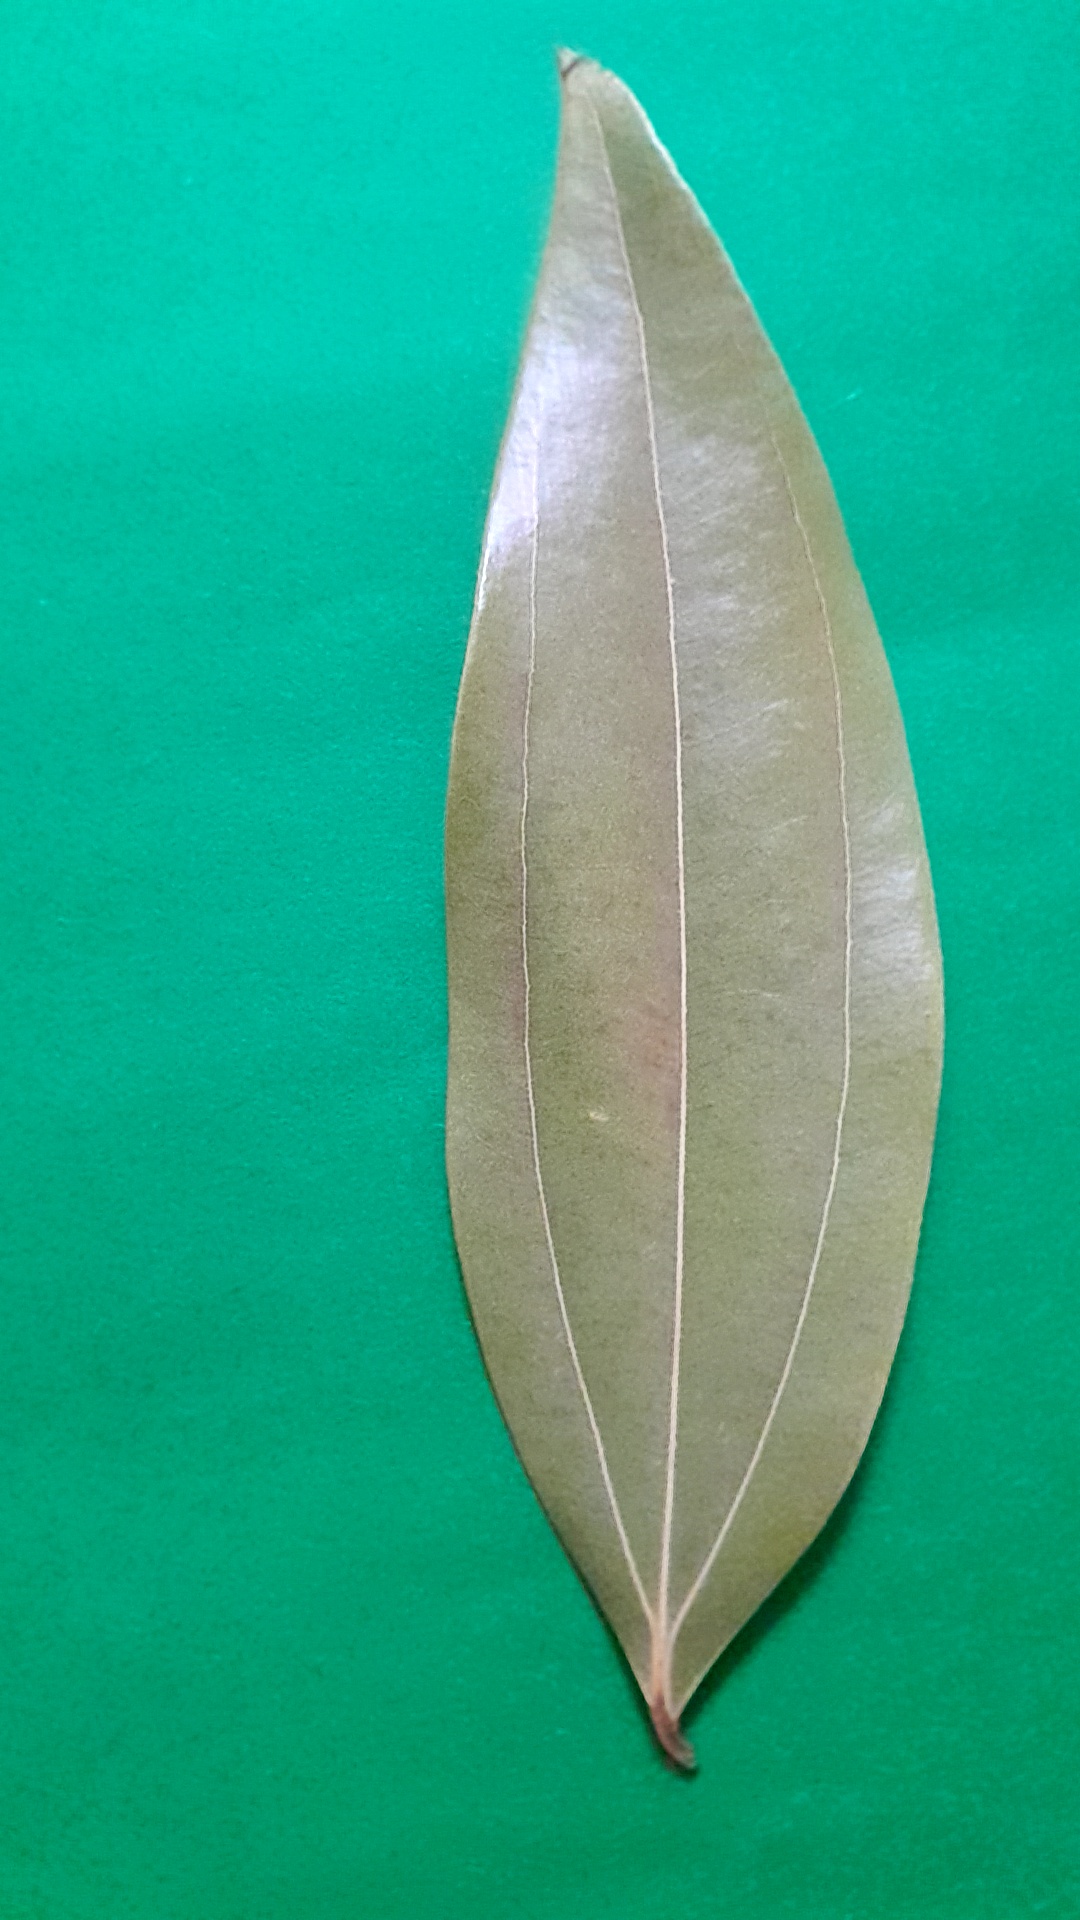
Label: Dry Leaf